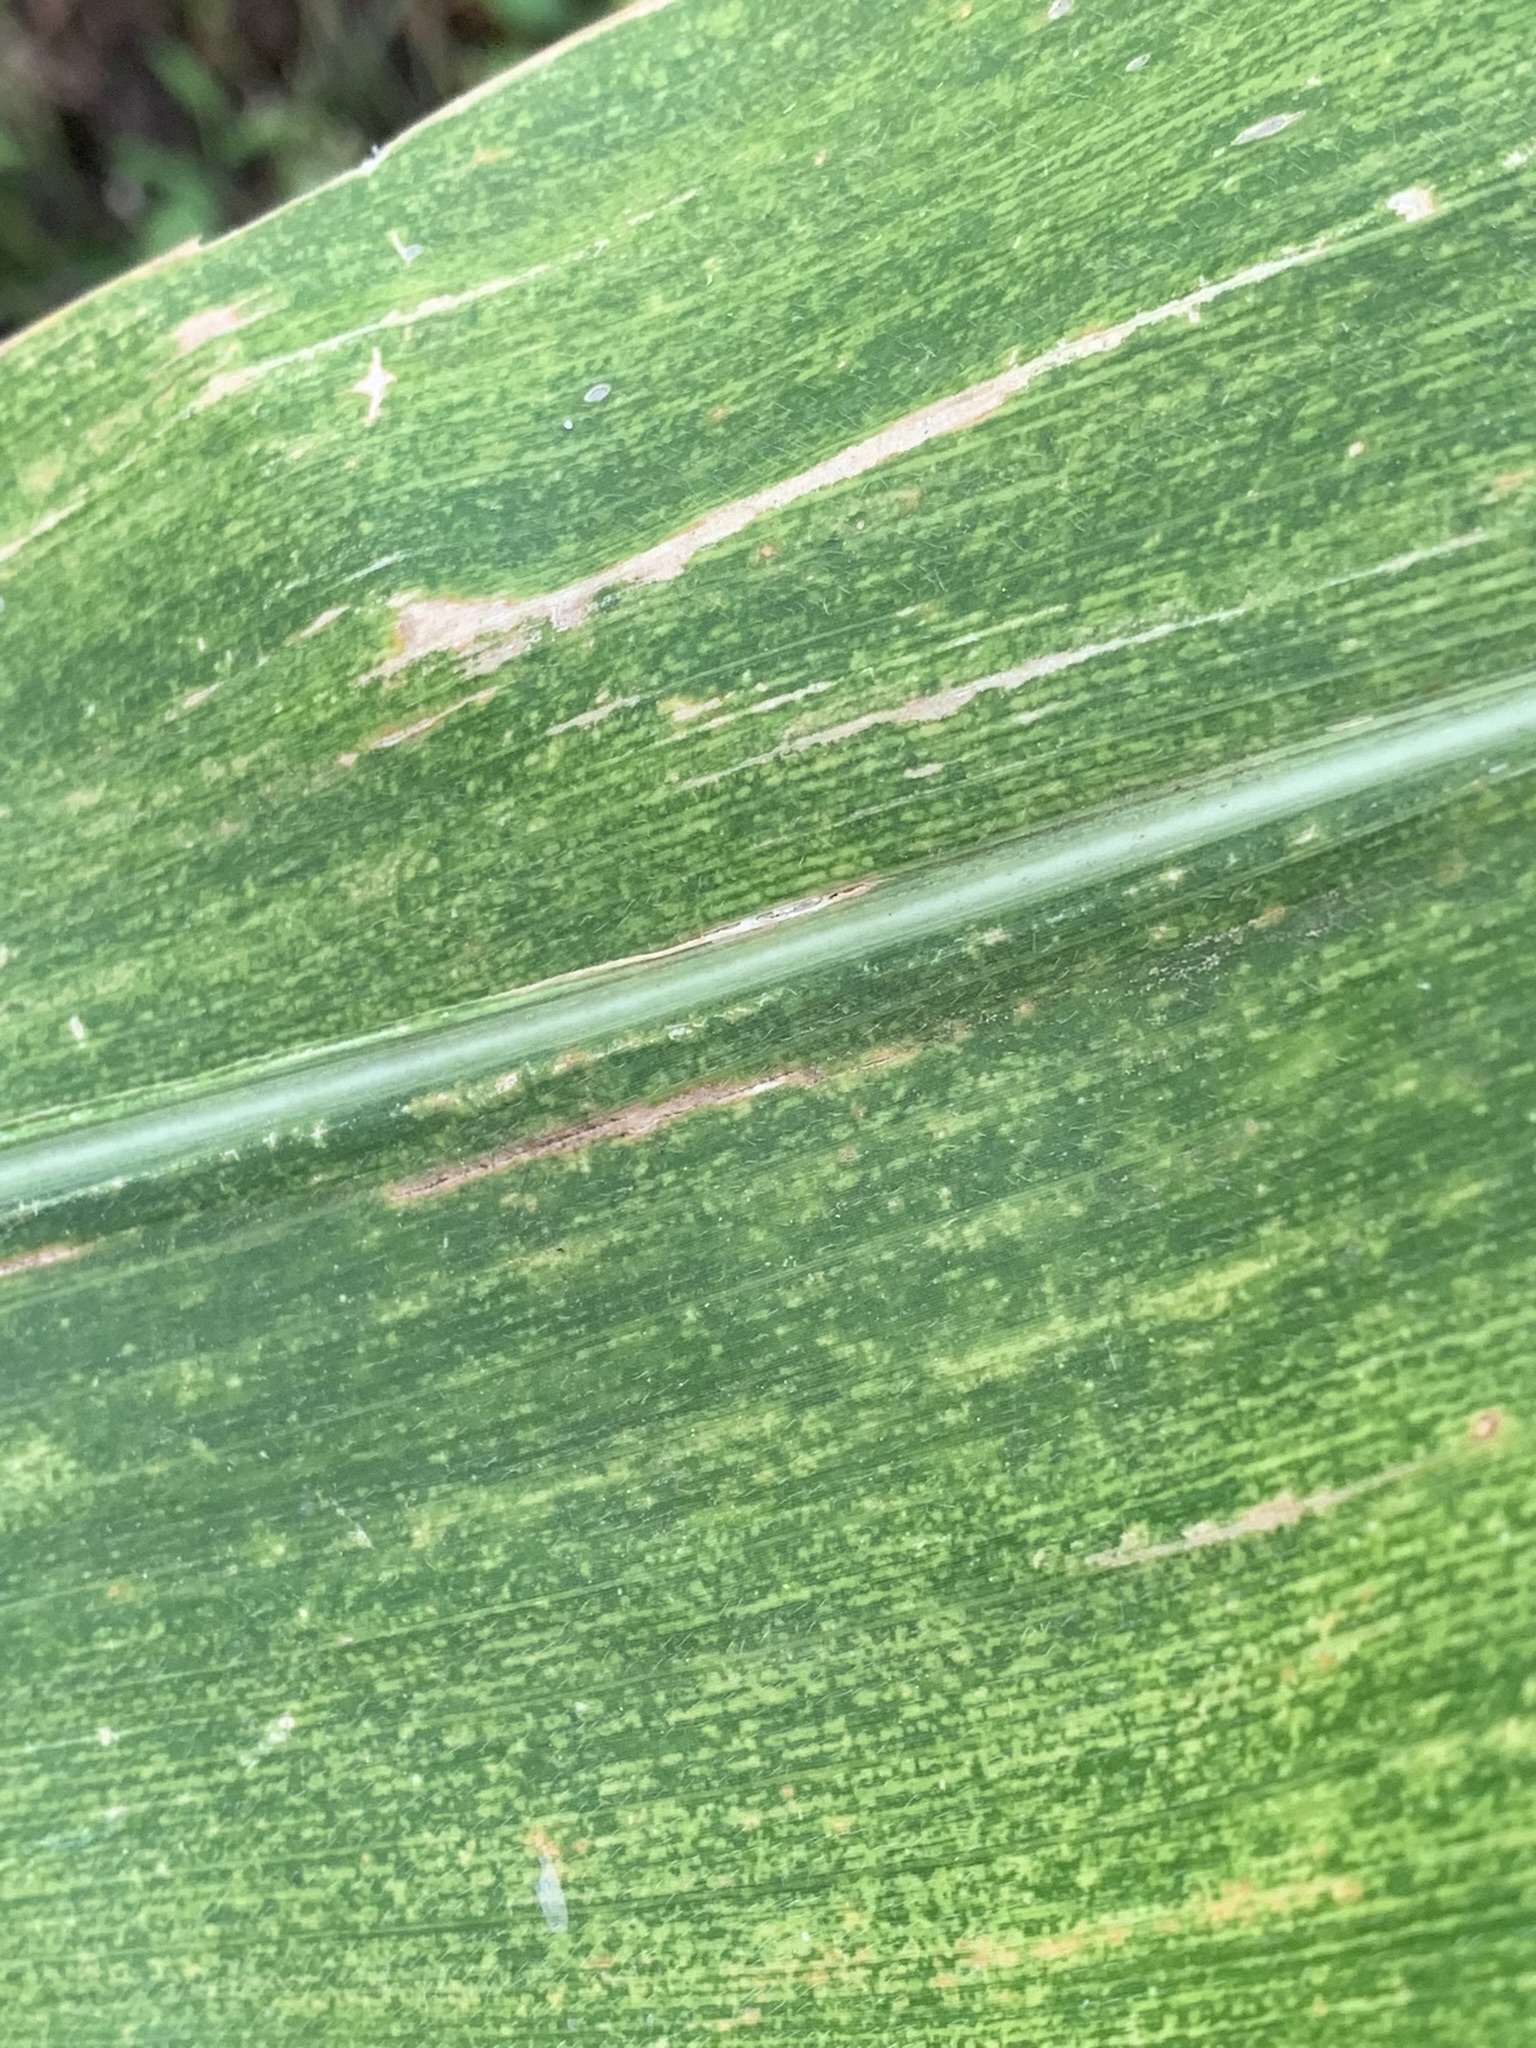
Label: MLN